Two-spotted bumble bee

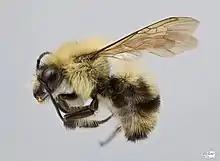
Male "Bombus bimaculatus"

"Bombus bimaculatus" was first described by Ezra Townsend Cresson, an American entomologist, in 1863.